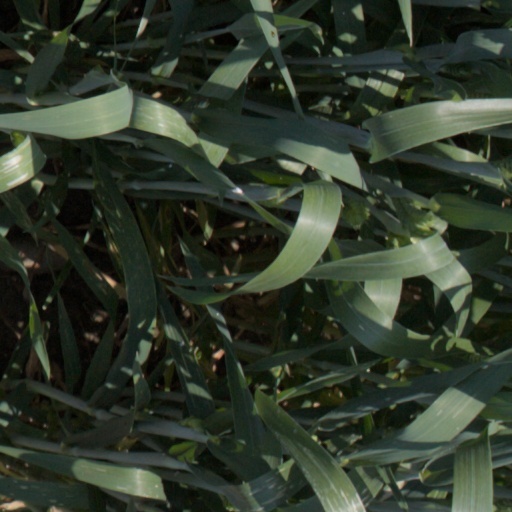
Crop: wheat